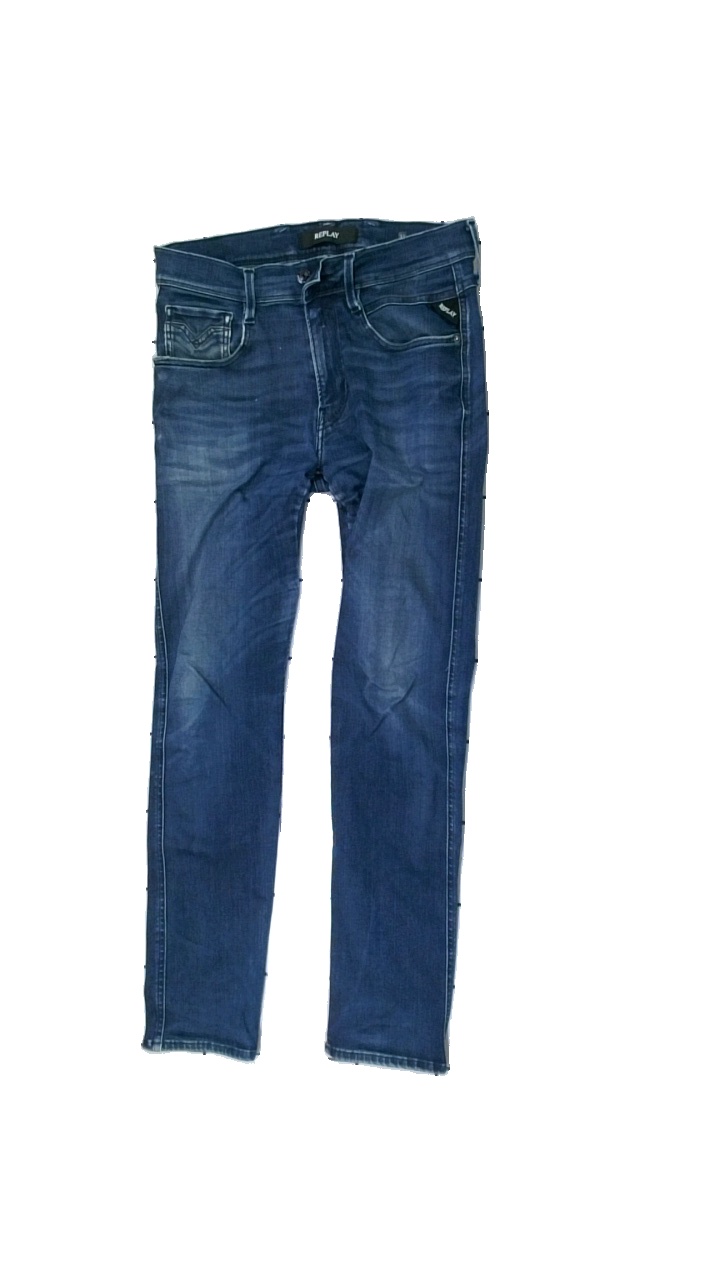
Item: Jeans (Ladies)
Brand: Replay
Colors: Black
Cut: Regular
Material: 60% cotton, 40% viscose
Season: All
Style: Denim
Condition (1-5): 2
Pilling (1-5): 5
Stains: Minor
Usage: Export
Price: <50